Black Maps and Motel Rooms

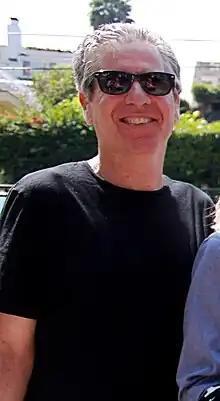
Daniel Attias directed the episode.

In June 2015, the episode's title was revealed as "Black Maps and Motel Rooms" and it was announced that series creator Nic Pizzolatto had written the episode while Daniel Attias had directed it. This was Pizzolatto's fifteenth writing credit, and Attias' first directing credit.